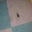
Label: cockroach